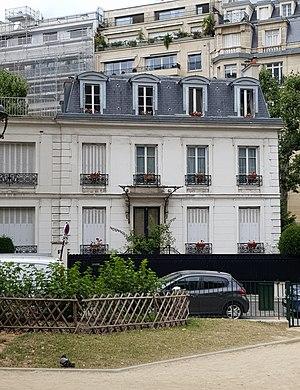
2, square Lamartine, Paris 16e.
Le square Lamartine est un square du 16ᵉ arrondissement de Paris.
Lily Pastré, de son vrai nom Marie-Louise Double de Saint-Lambert, comtesse Pastré, est une mécène marseillaise, protectrice des arts et des artistes, née le 9 décembre 1891 et décédée le 8 août 1974.